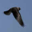
Label: bird